Ishmael Butler

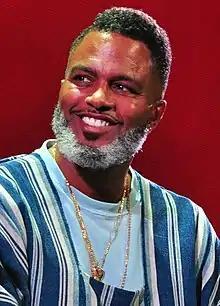
Ishmael Butler in 2019

Ishmael Reginald Butler (born July 3, 1969) is an American rapper, record producer and songwriter. He is best known for his work with such groups as Digable Planets in the 1990s and Shabazz Palaces in the 2010s.